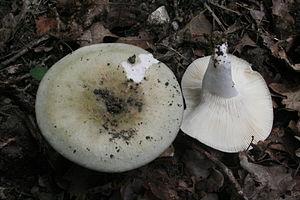
La russule hétérophylle ou russule à lames fourchues ou russule à feuillets inégaux est un champignon agaricomycète du genre Russula et de la famille des Russulaceae.